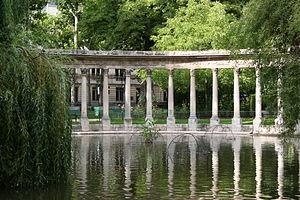
Parc Monceau (Paris, France)